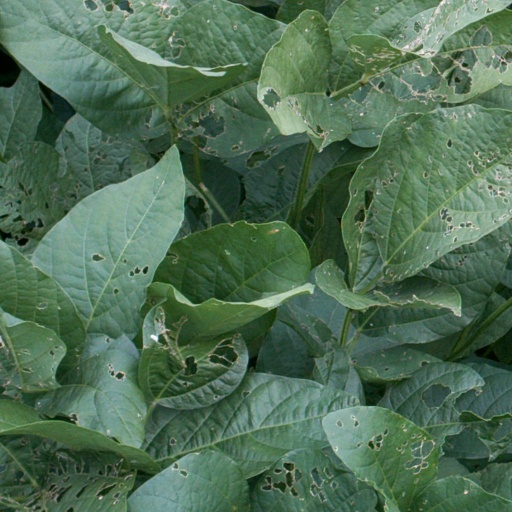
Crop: soybean